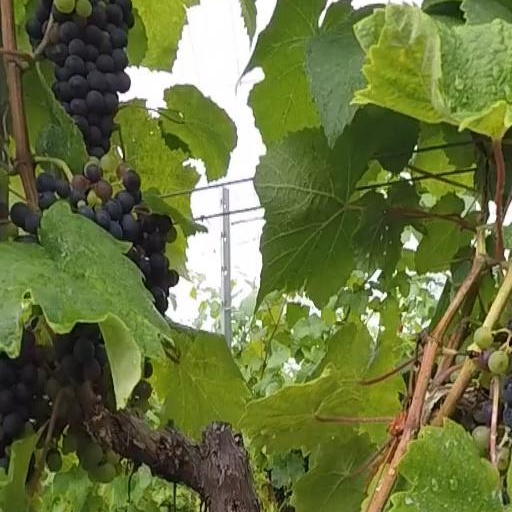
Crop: grape